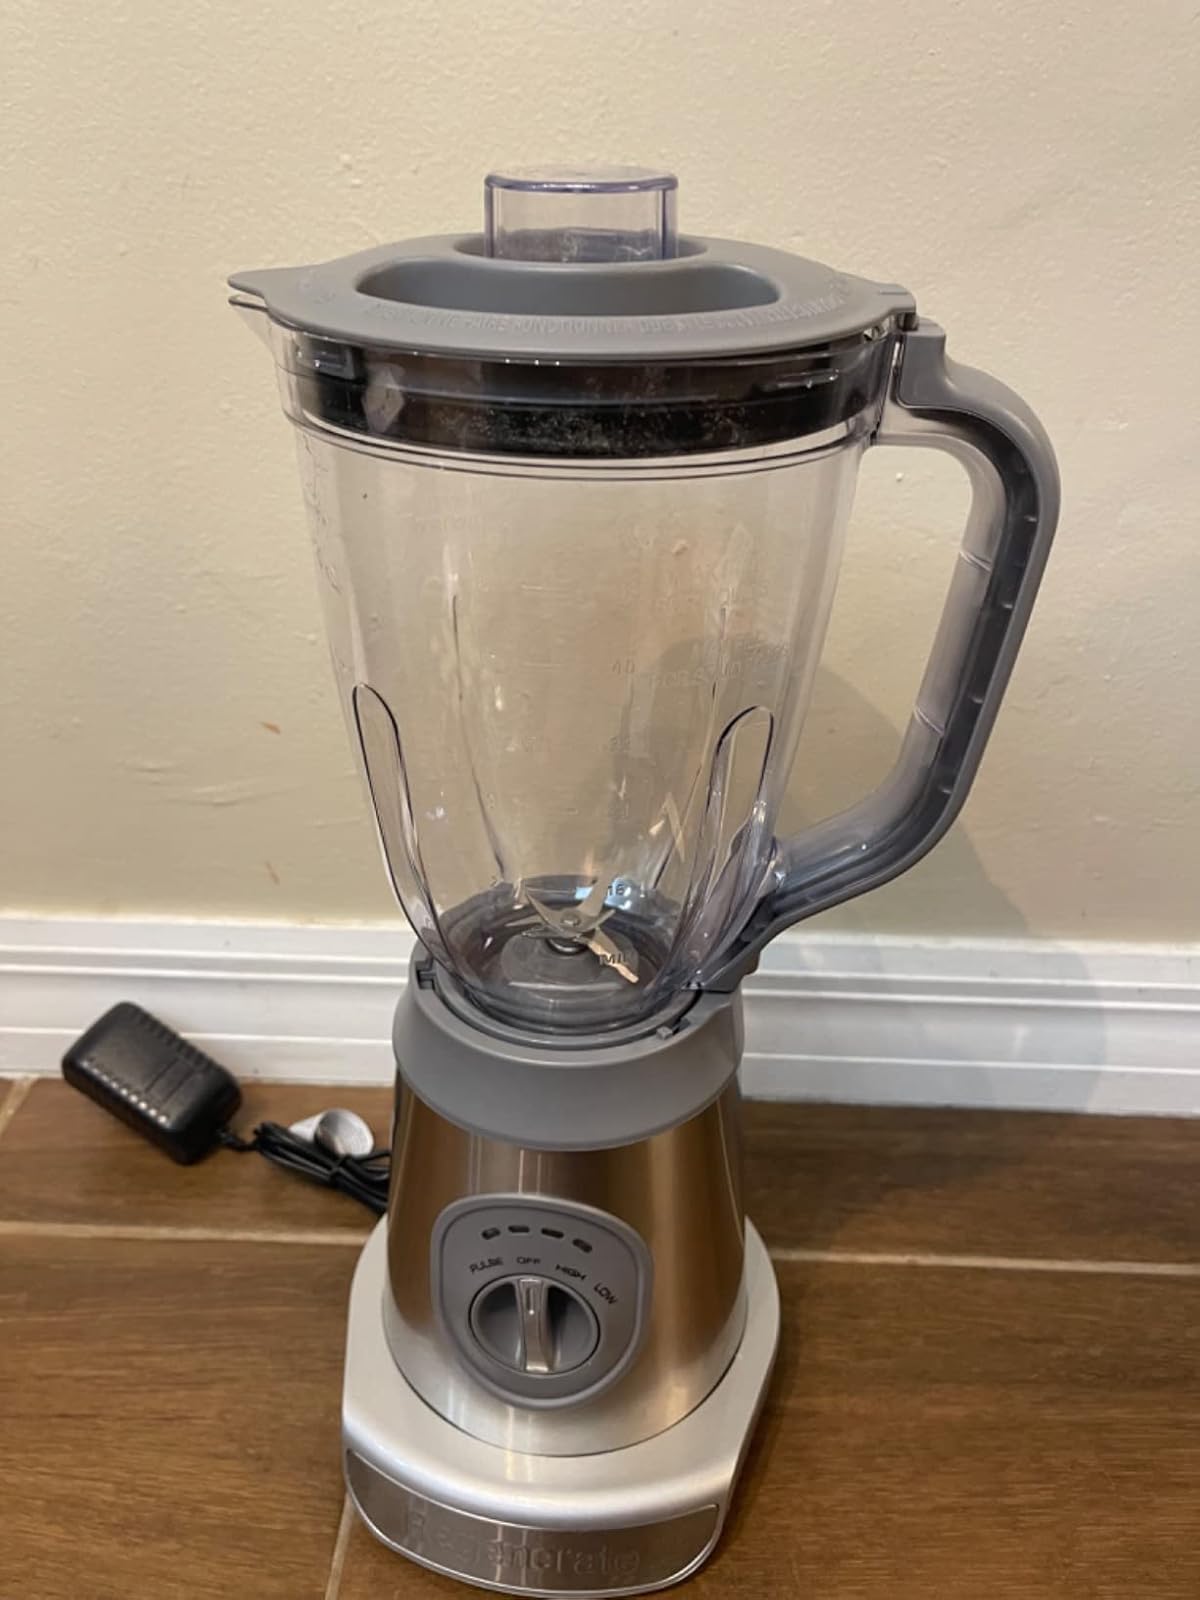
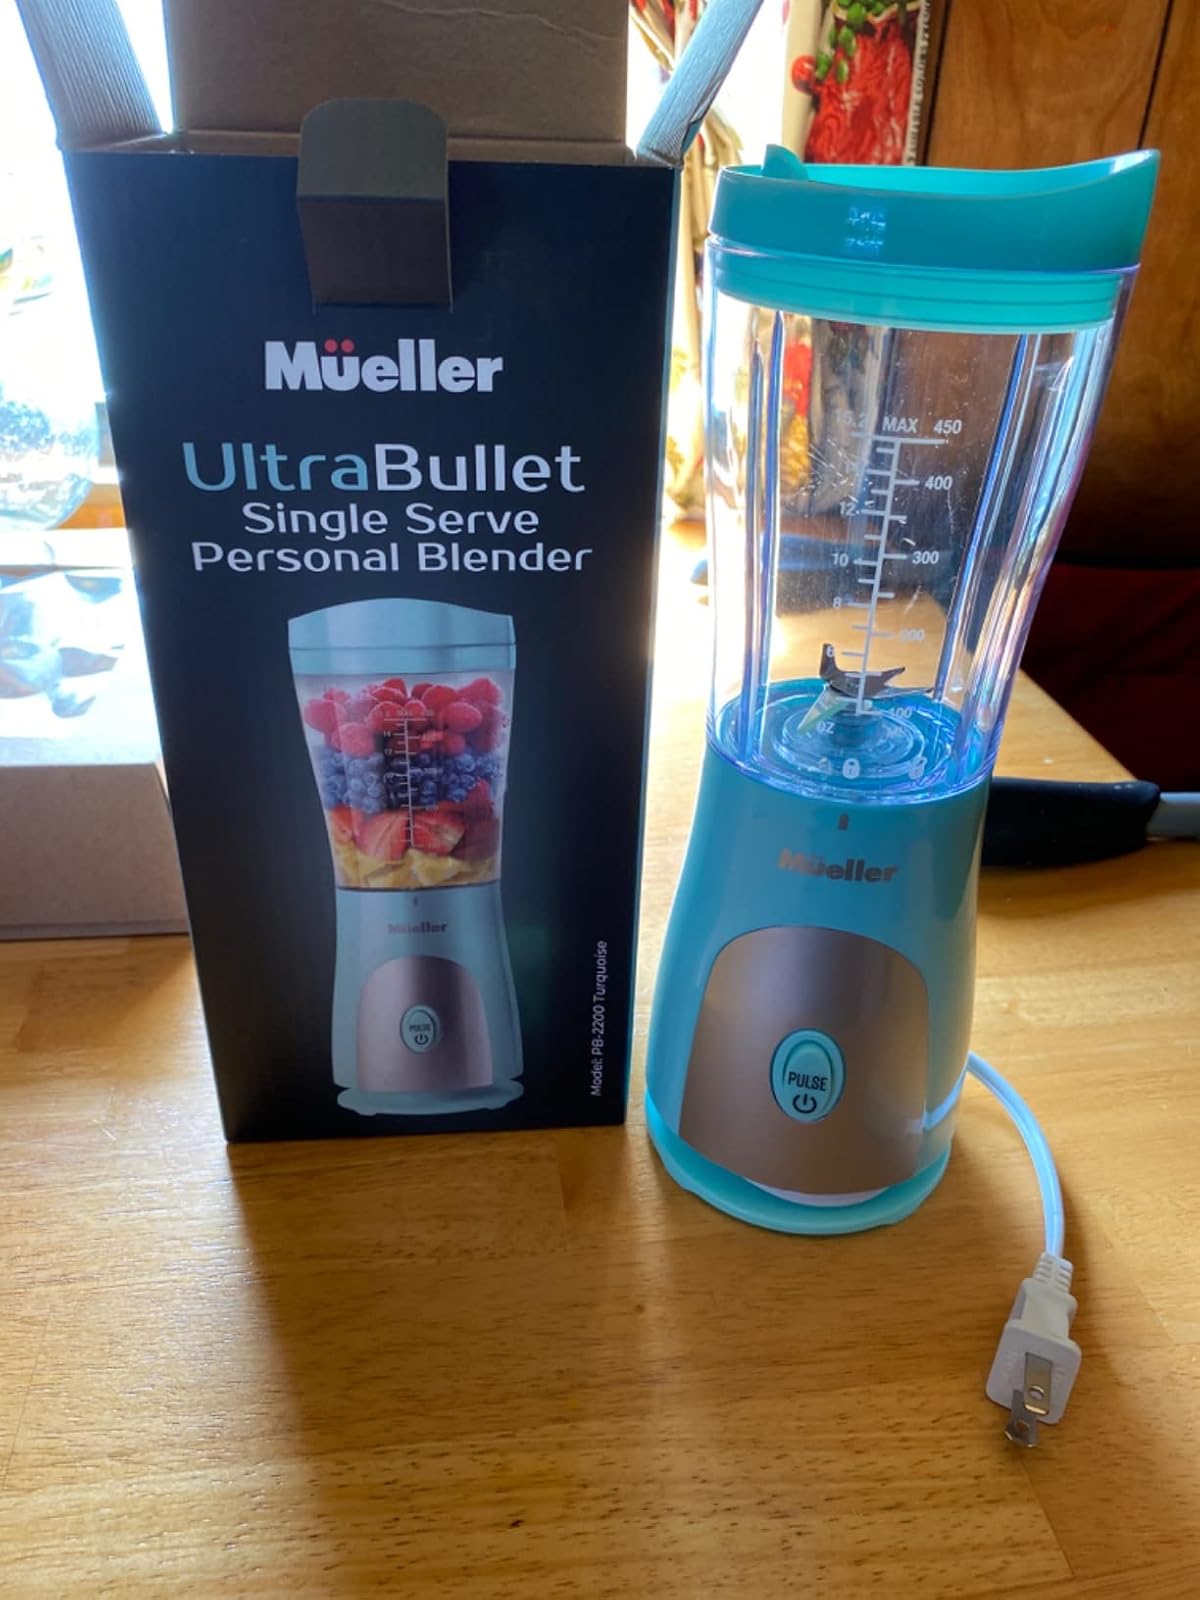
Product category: items_blender
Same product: no